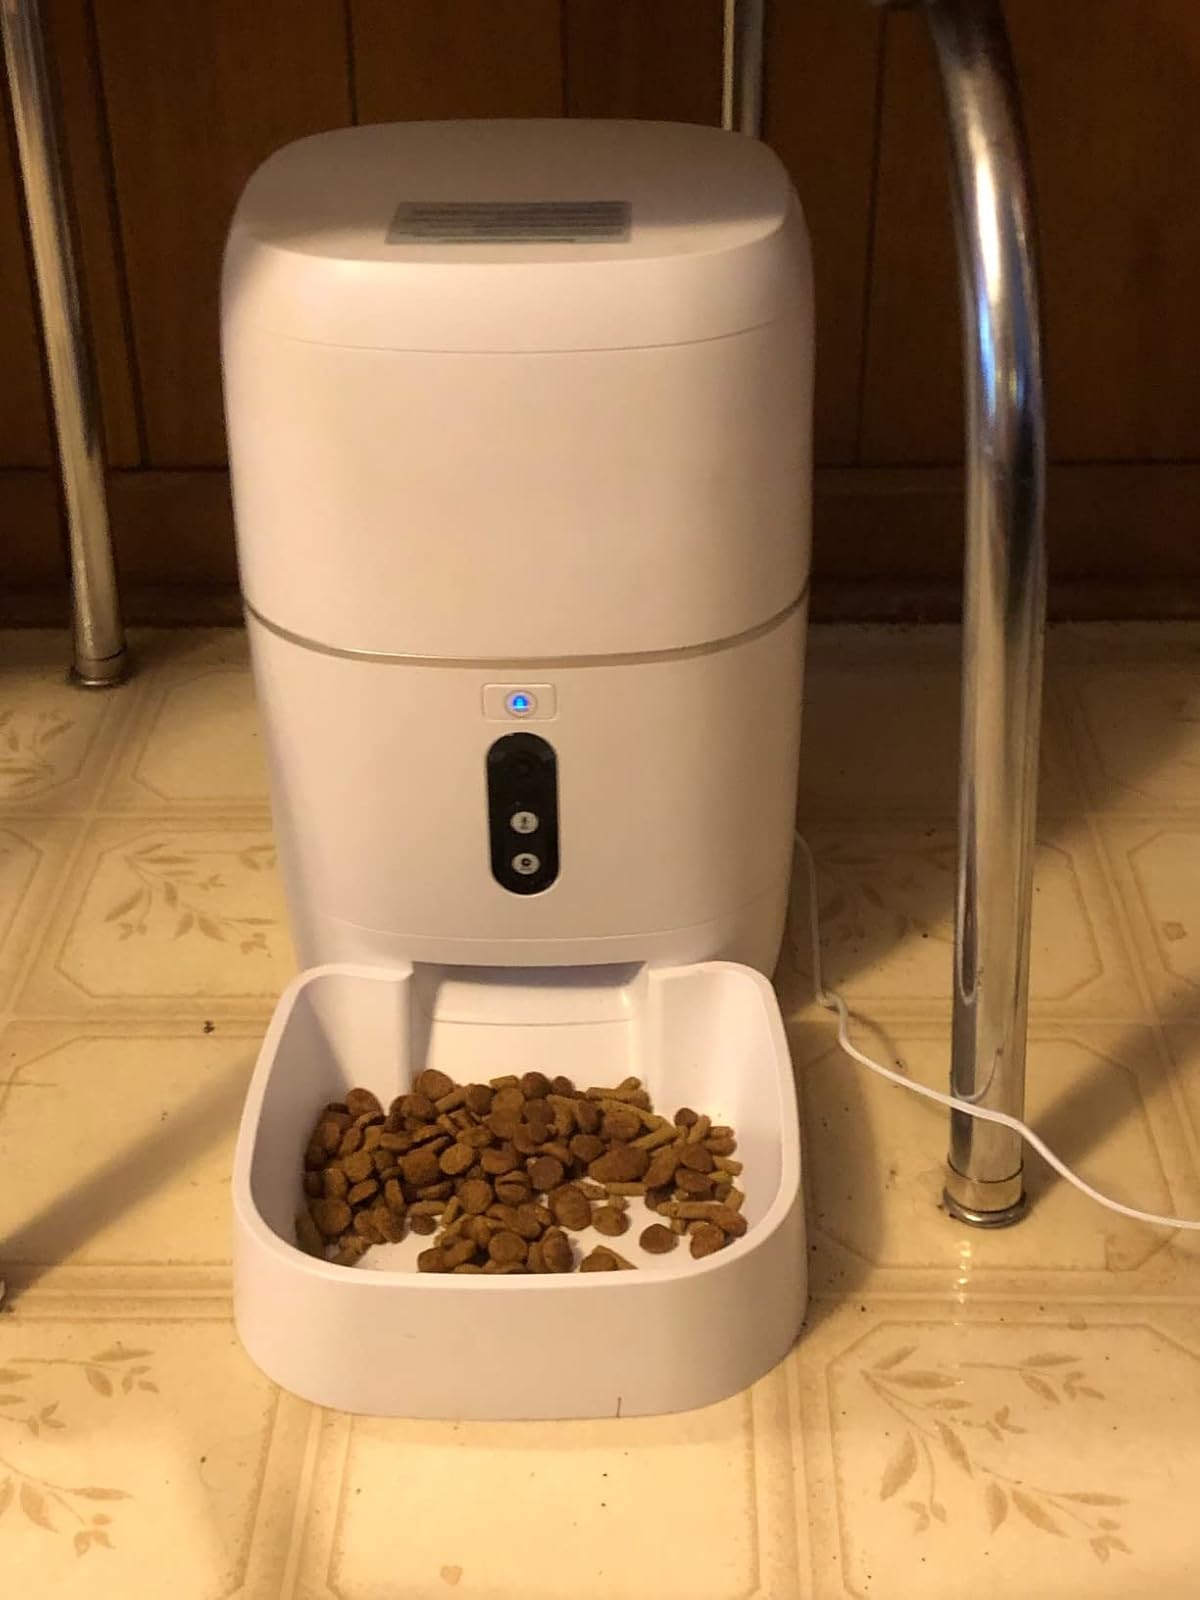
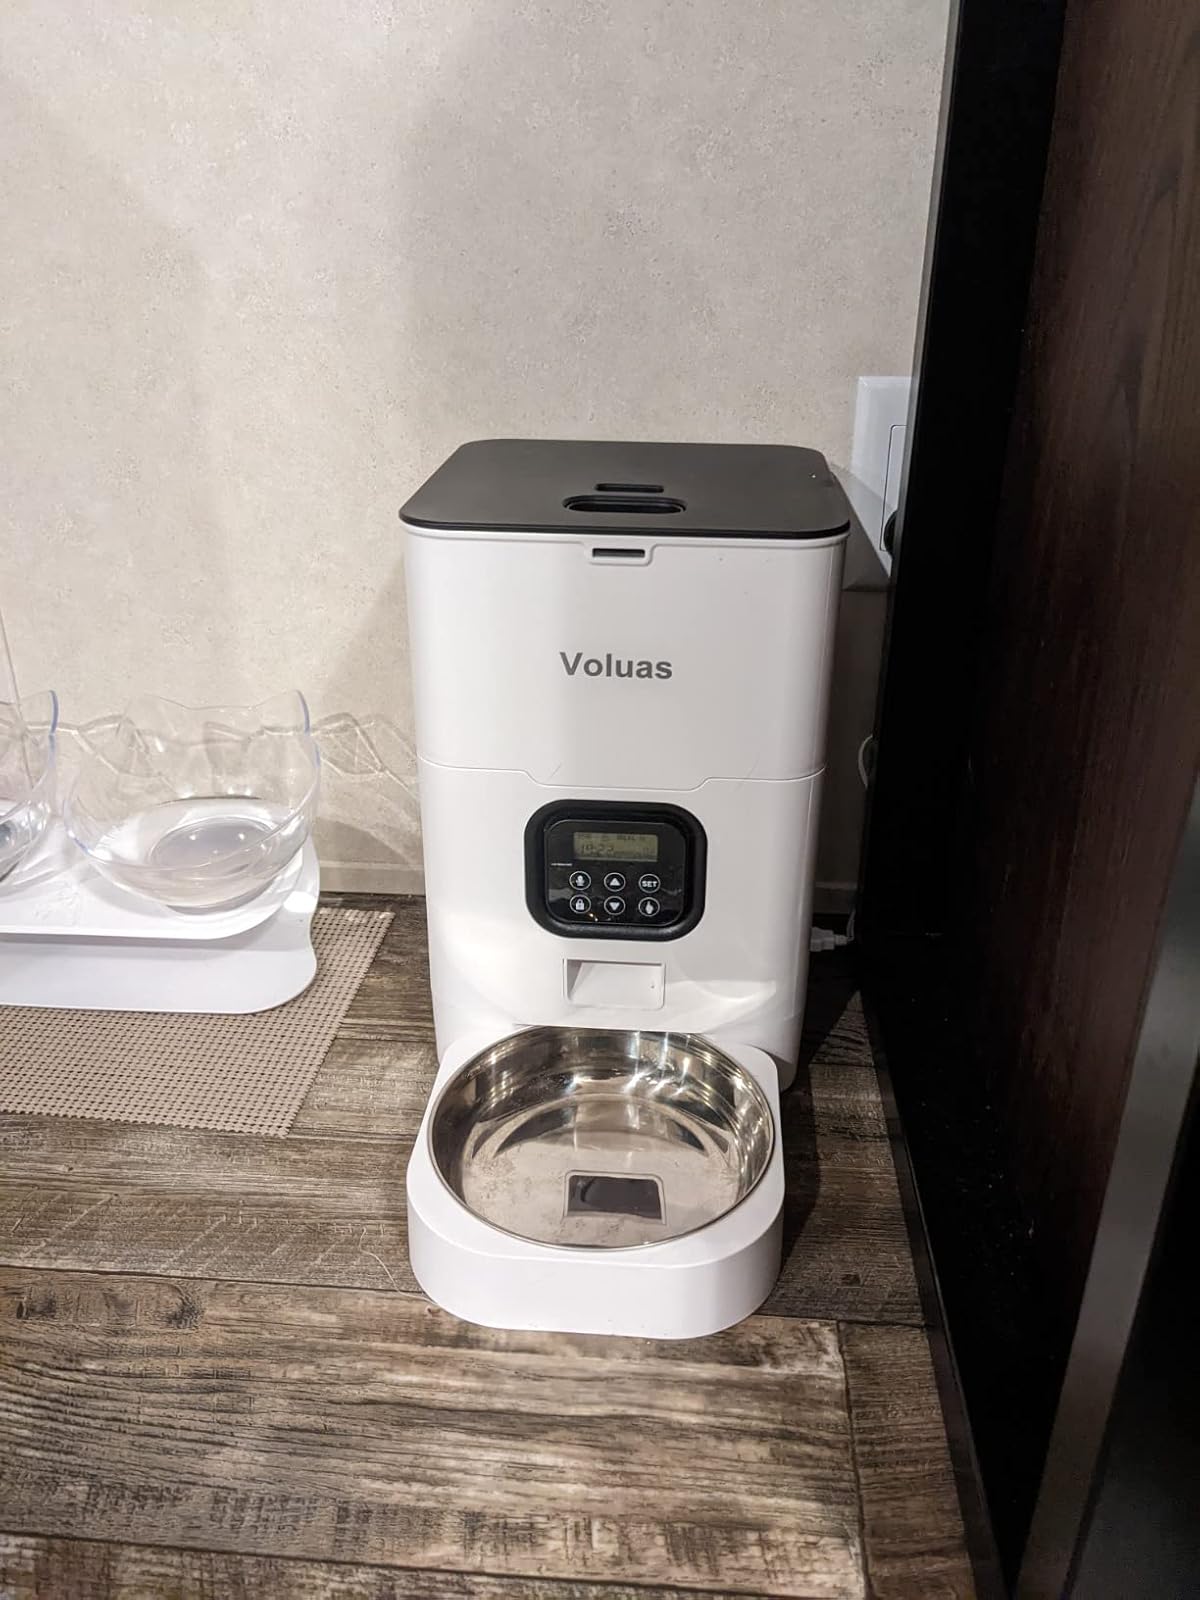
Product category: items_feeder
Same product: no